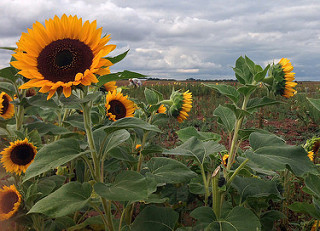
Flower: sunflower